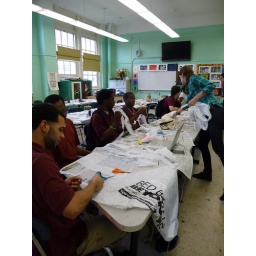
Making plant containers from plastic bags by weaving.